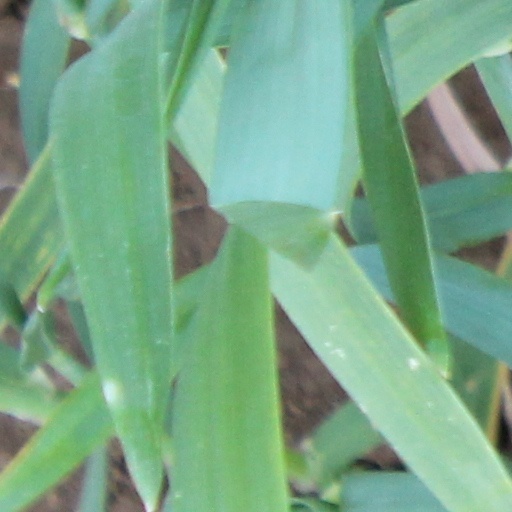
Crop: wheat